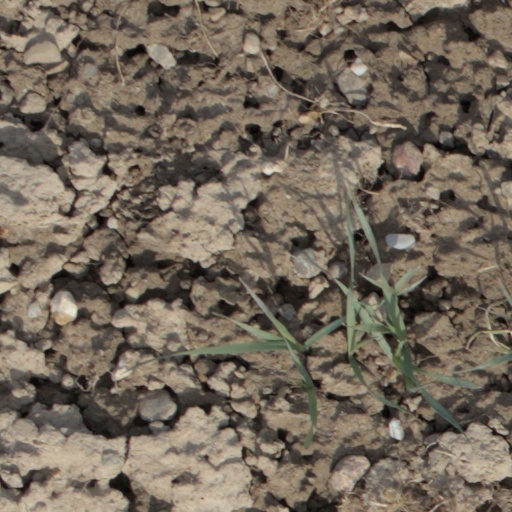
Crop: wheat